American Expeditionary Forces

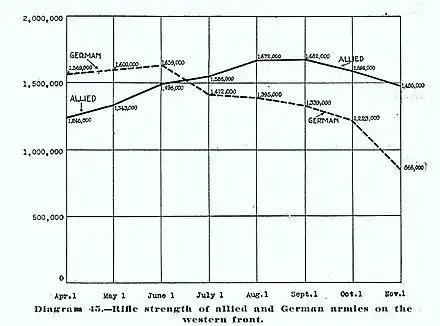
Allies gain overwhelming superiority in front-line rifle strength as American soldiers arrive in the summer

Logistic operations were under the direction of Chicago banker Charles G. Dawes, with the rank first of colonel and then brigadier general. Dawes reported directly to Gen. Pershing. Dawes recommended in May 1918 that the allies set up a joint logistics planning board, which was approved by the Allies in the form of the Military Board of Allied Supply (MBAS), which coordinated logistics and transportation on the Western and Italian fronts.